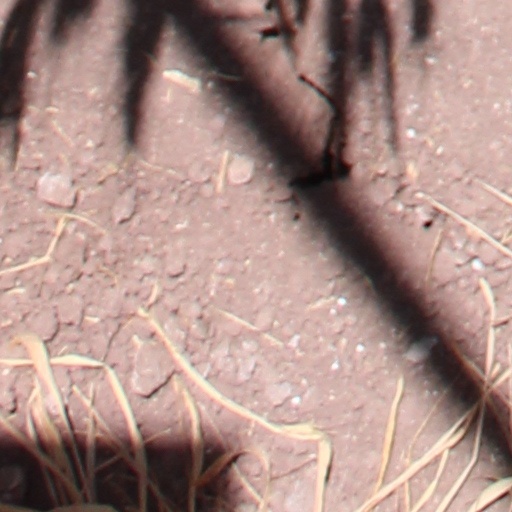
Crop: wheat